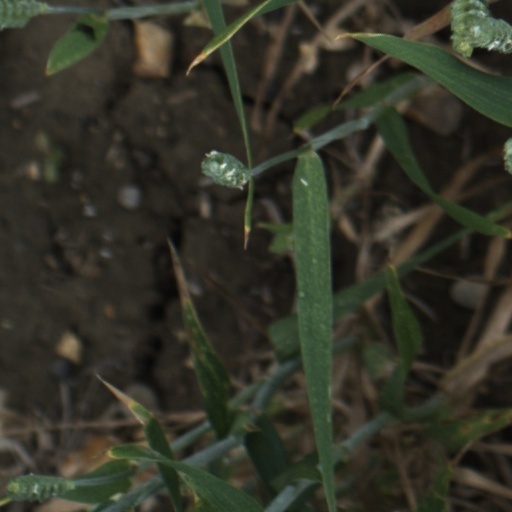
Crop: wheat